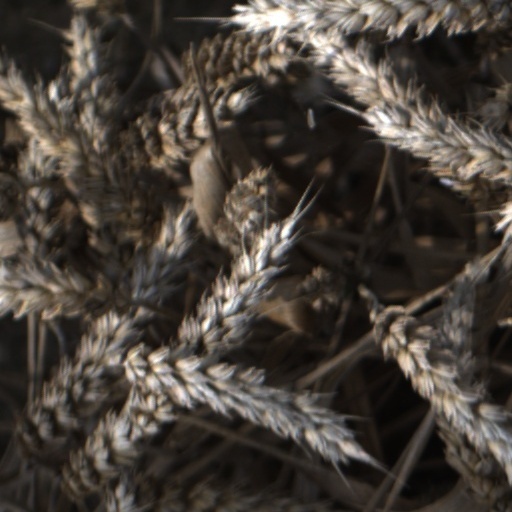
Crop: wheat